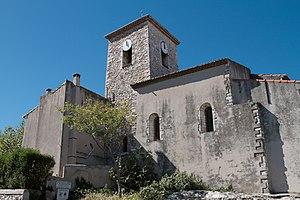
Bouc-Bel-Air, Bouches-du-Rhône (France).
Cet article recense les monuments historiques des Bouches-du-Rhône, en France.